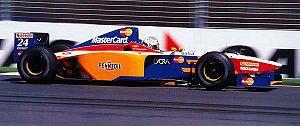
Cette page liste toutes les voitures d'essais ou projets abandonnés de Formule 1 depuis 1950.
Le Grand Prix d'Australie de Formule 1 1997 s'est tenu le 9 mars à Albert Park sur le circuit international de Melbourne.
La Lola T97/30 est une monoplace de Formule 1, conçue par Eric Broadley, fondateur de l'officine de construction de voitures de courses Lola Cars et engagée en championnat du monde de Formule 1 en 1997. Elle est pilotée par l'Italien Vincenzo Sospiri, champion 1995 de Formule 3000 qui fait ses débuts en Formule 1 et par le Brésilien Ricardo Rosset qui a débuté l'année précédente chez Arrows Racing Team où il a disputé seize Grands Prix.
Lola Cars est un constructeur automobile britannique, fondé en 1958 par Eric Broadley.